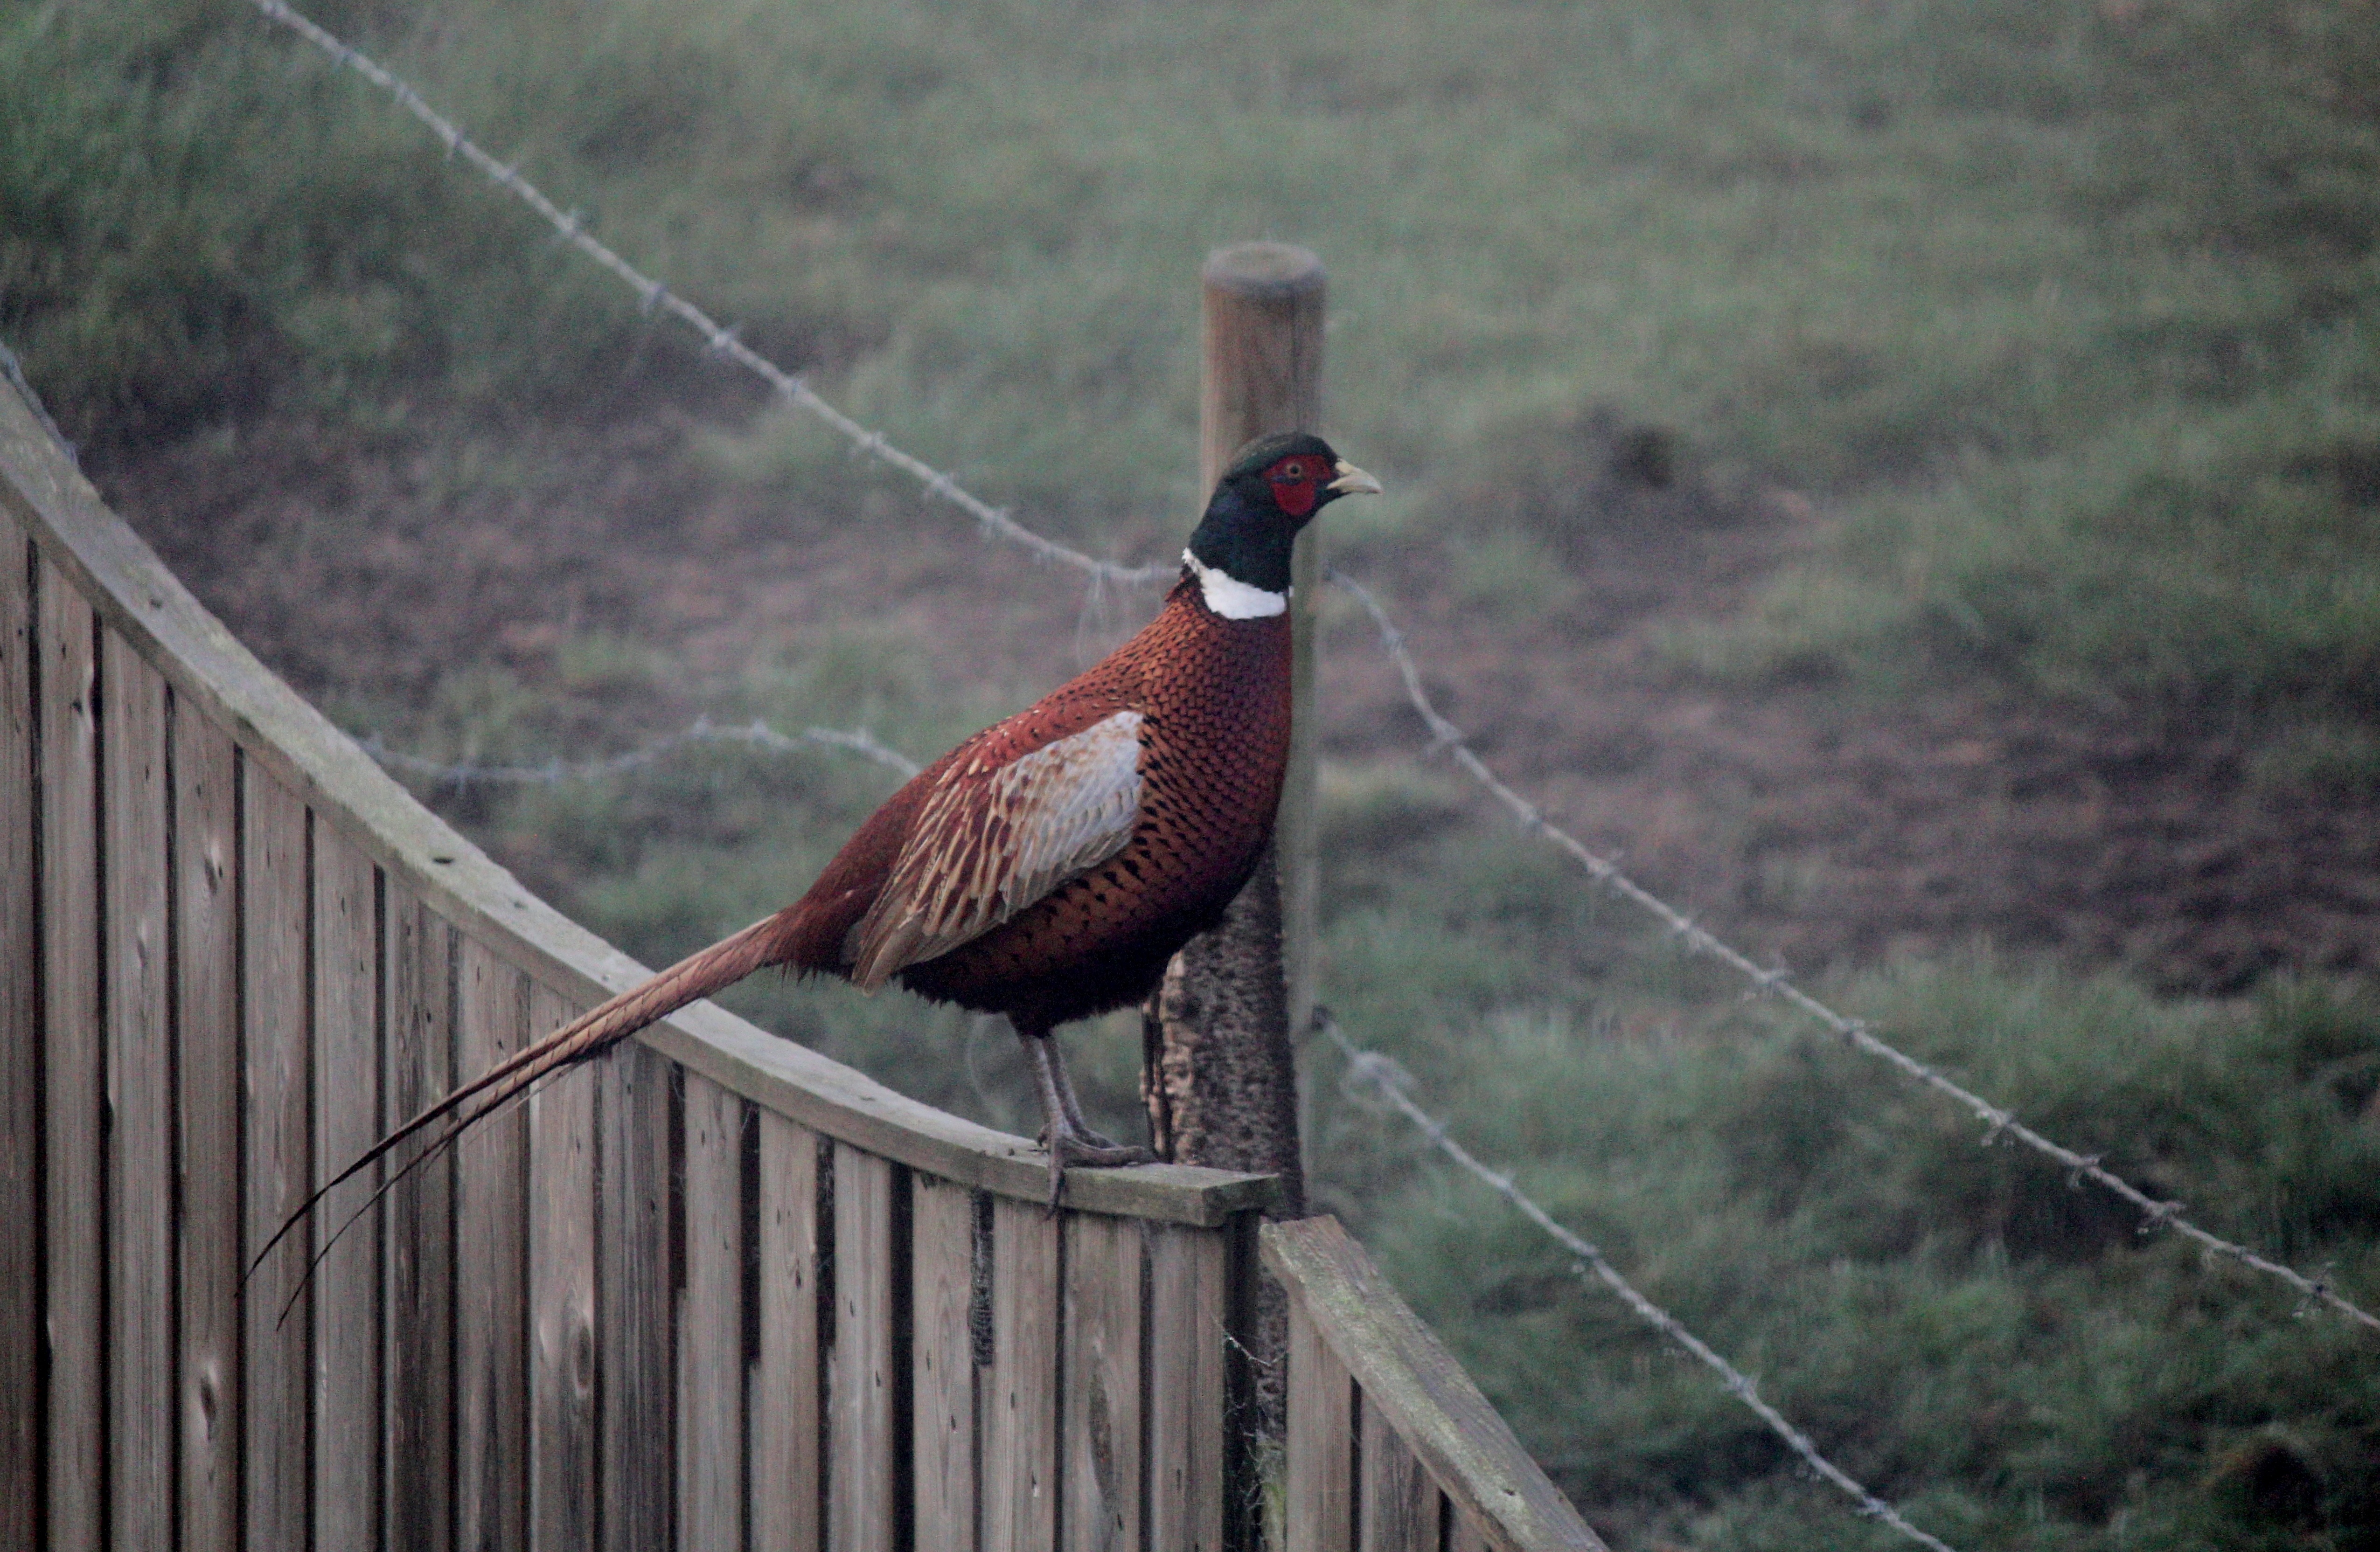
bird, countryside, wildlife, rural, fauna, birds, pheasant, galliformes, vertebrate, phasianidae